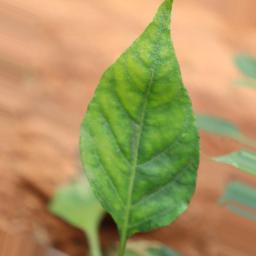
Label: healthy